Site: brandenburg
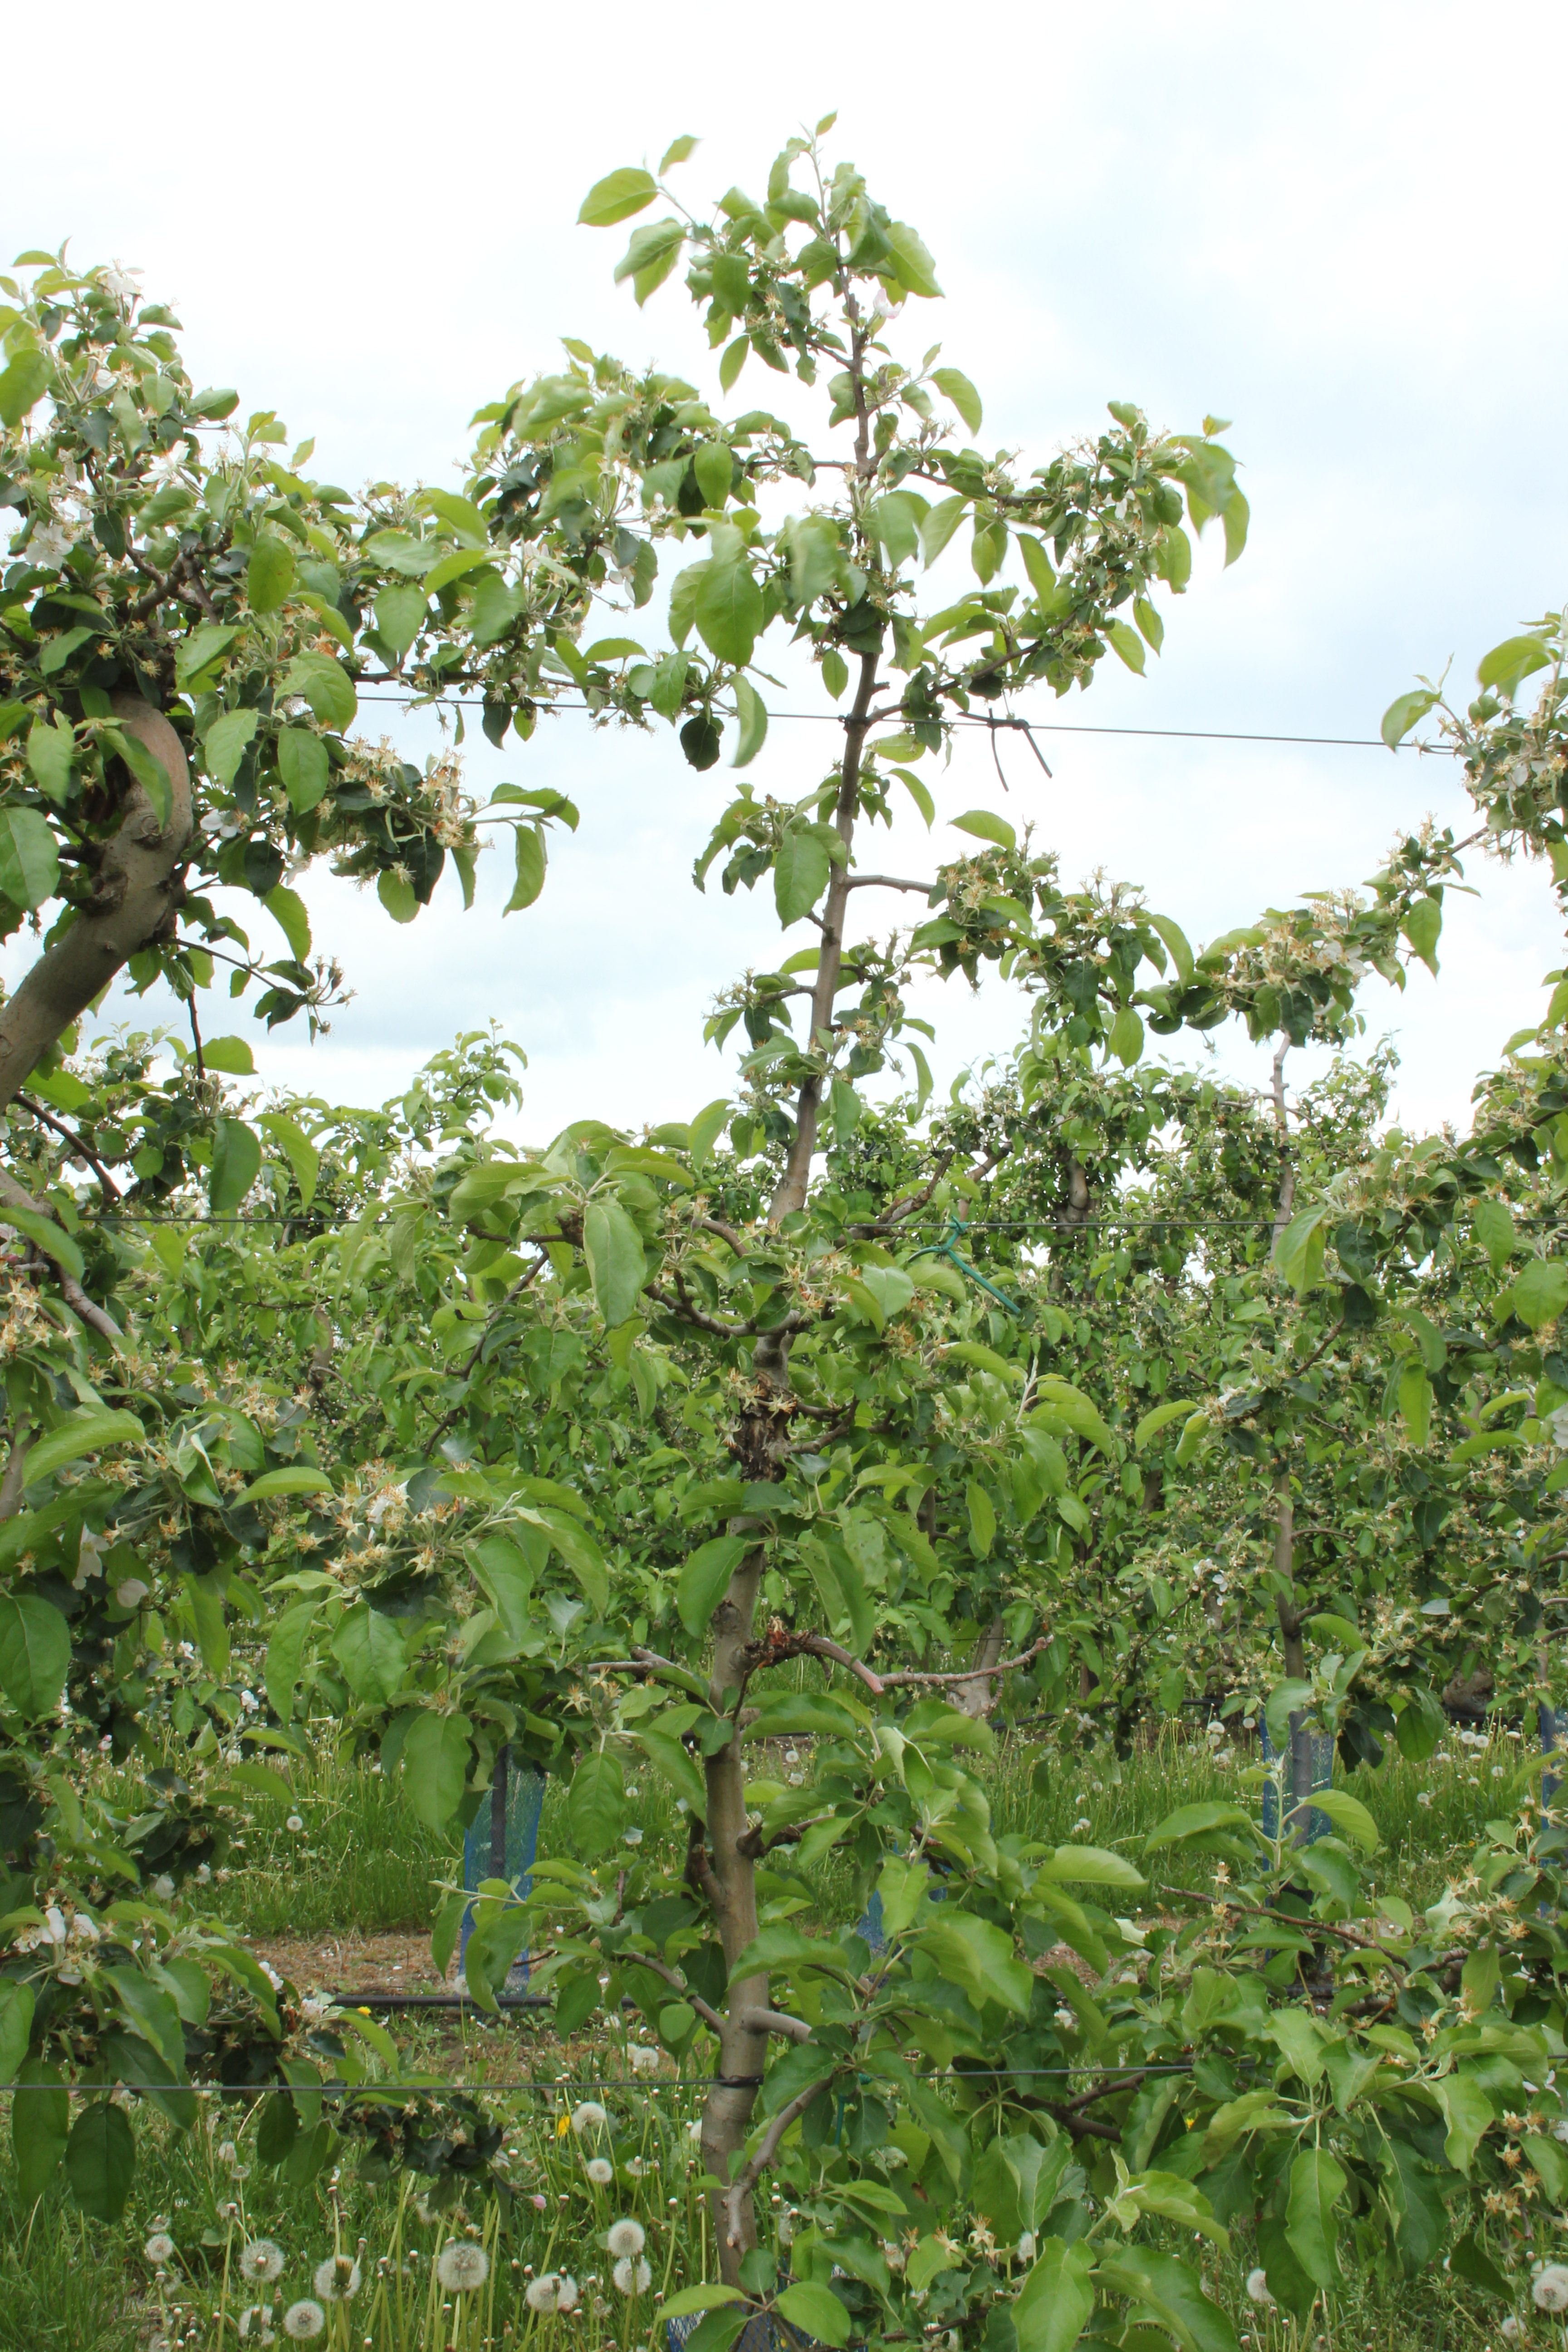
Growth stage (BBCH 67): Flowering